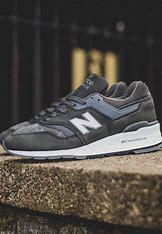
Brand: New
Model: Balance 997